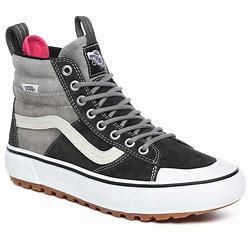
Brand: Vans
Model: SK8 Hi MTE